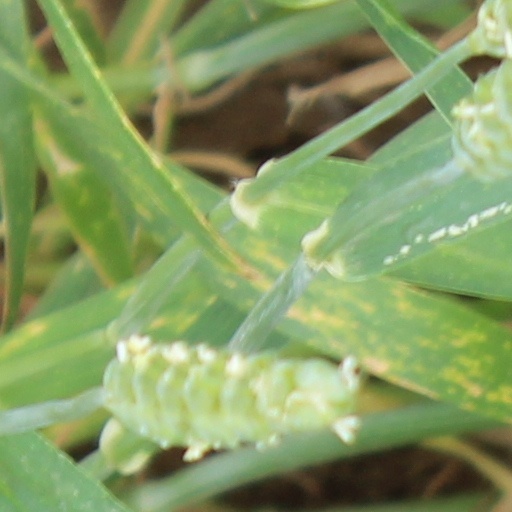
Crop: wheat